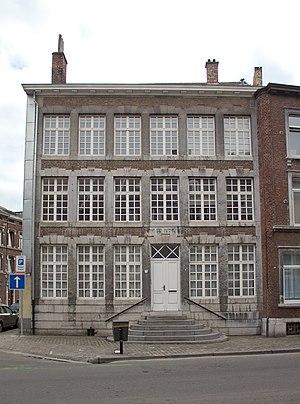
Maison Vivroux, maison natale de Henri Pirenne
Cette page regroupe l'ensemble du patrimoine immobilier classé de la ville belge de Verviers.